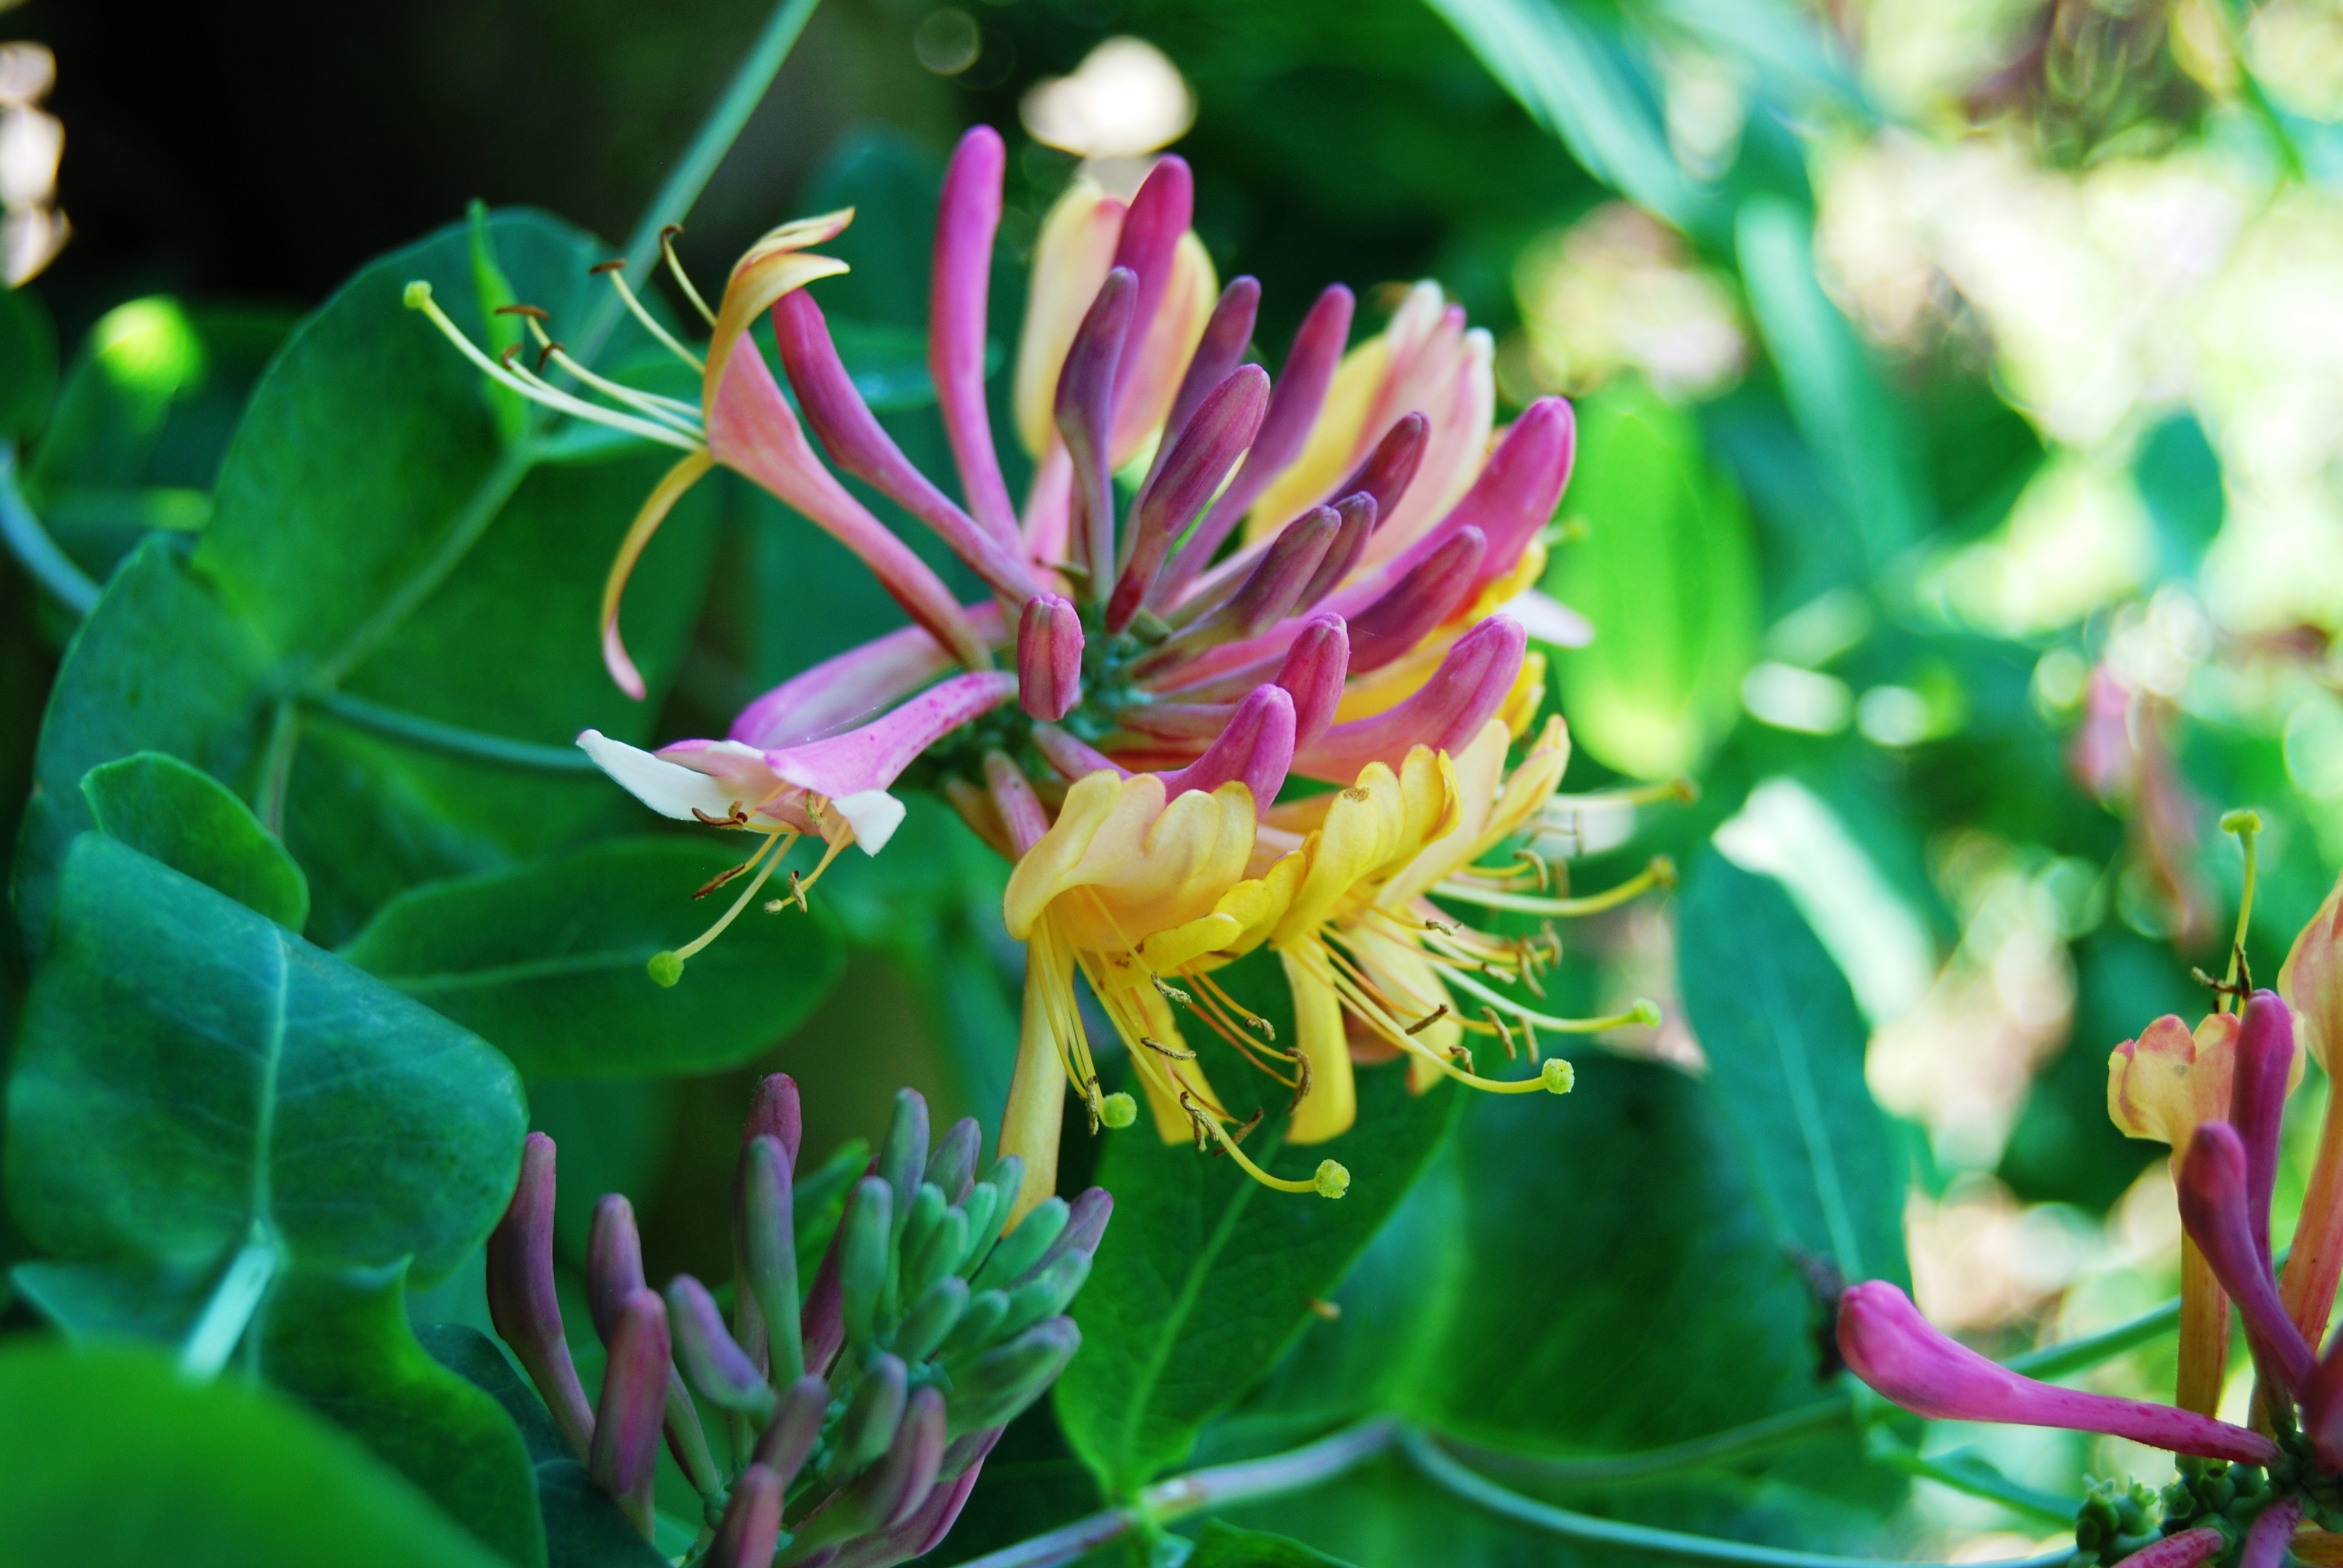
nature, blossom, plant, leaf, flower, petal, bloom, green, color, botany, close, flora, wildflower, flowers, petals, shrub, bright, cool photo, macro photography, honeysuckle, flowering plant, intense color, vibrant color, woody plant, land plant, honeysuckle family